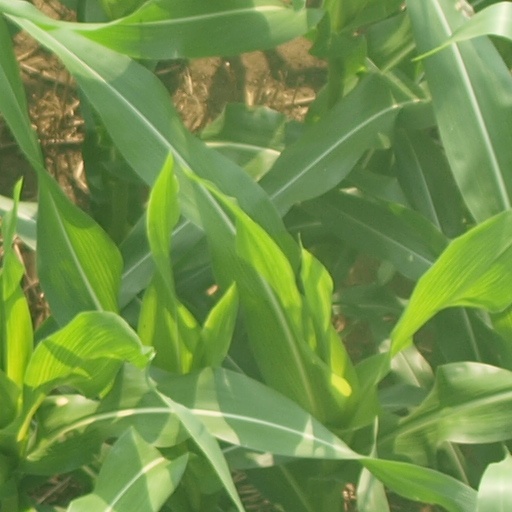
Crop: maize; corn